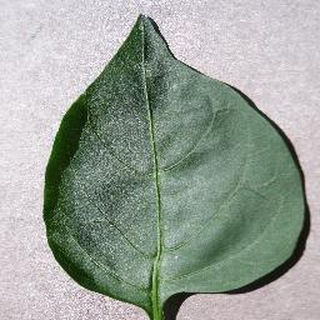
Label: healthy_bell_pepper